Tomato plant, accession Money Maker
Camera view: vertical (180 deg); turntable rotation: 60 degrees
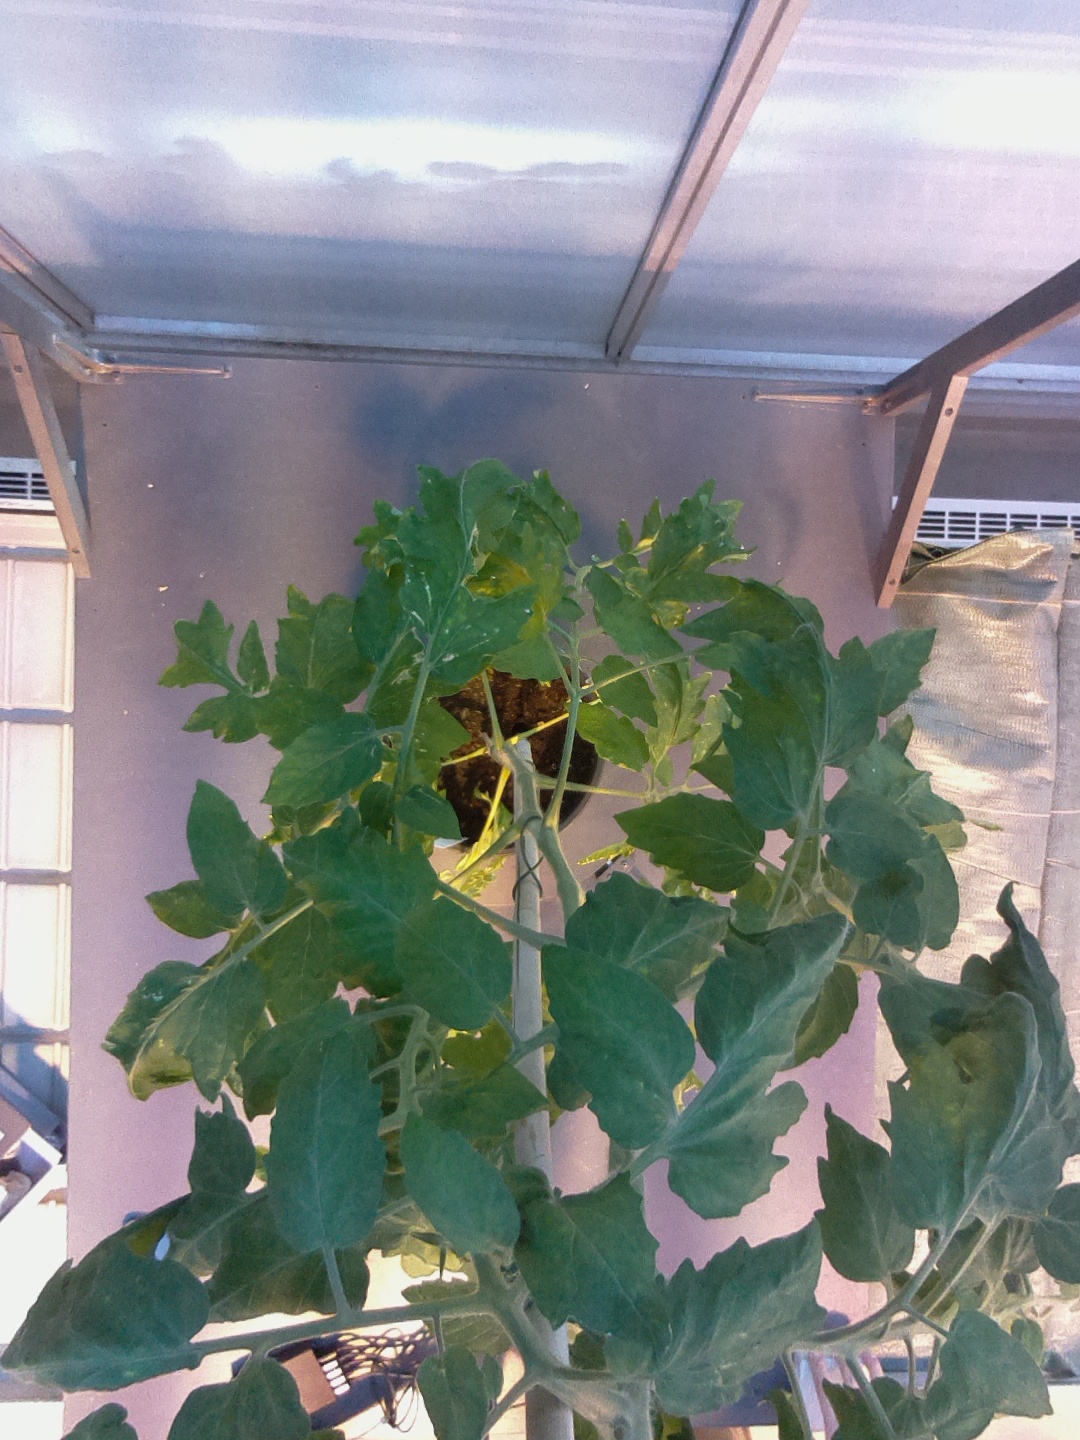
BBCH growth stage 67: Full flowering, 70%-80% of flowers open, more petals falling